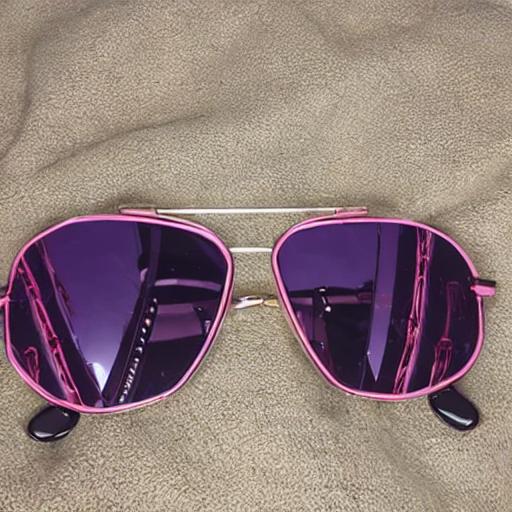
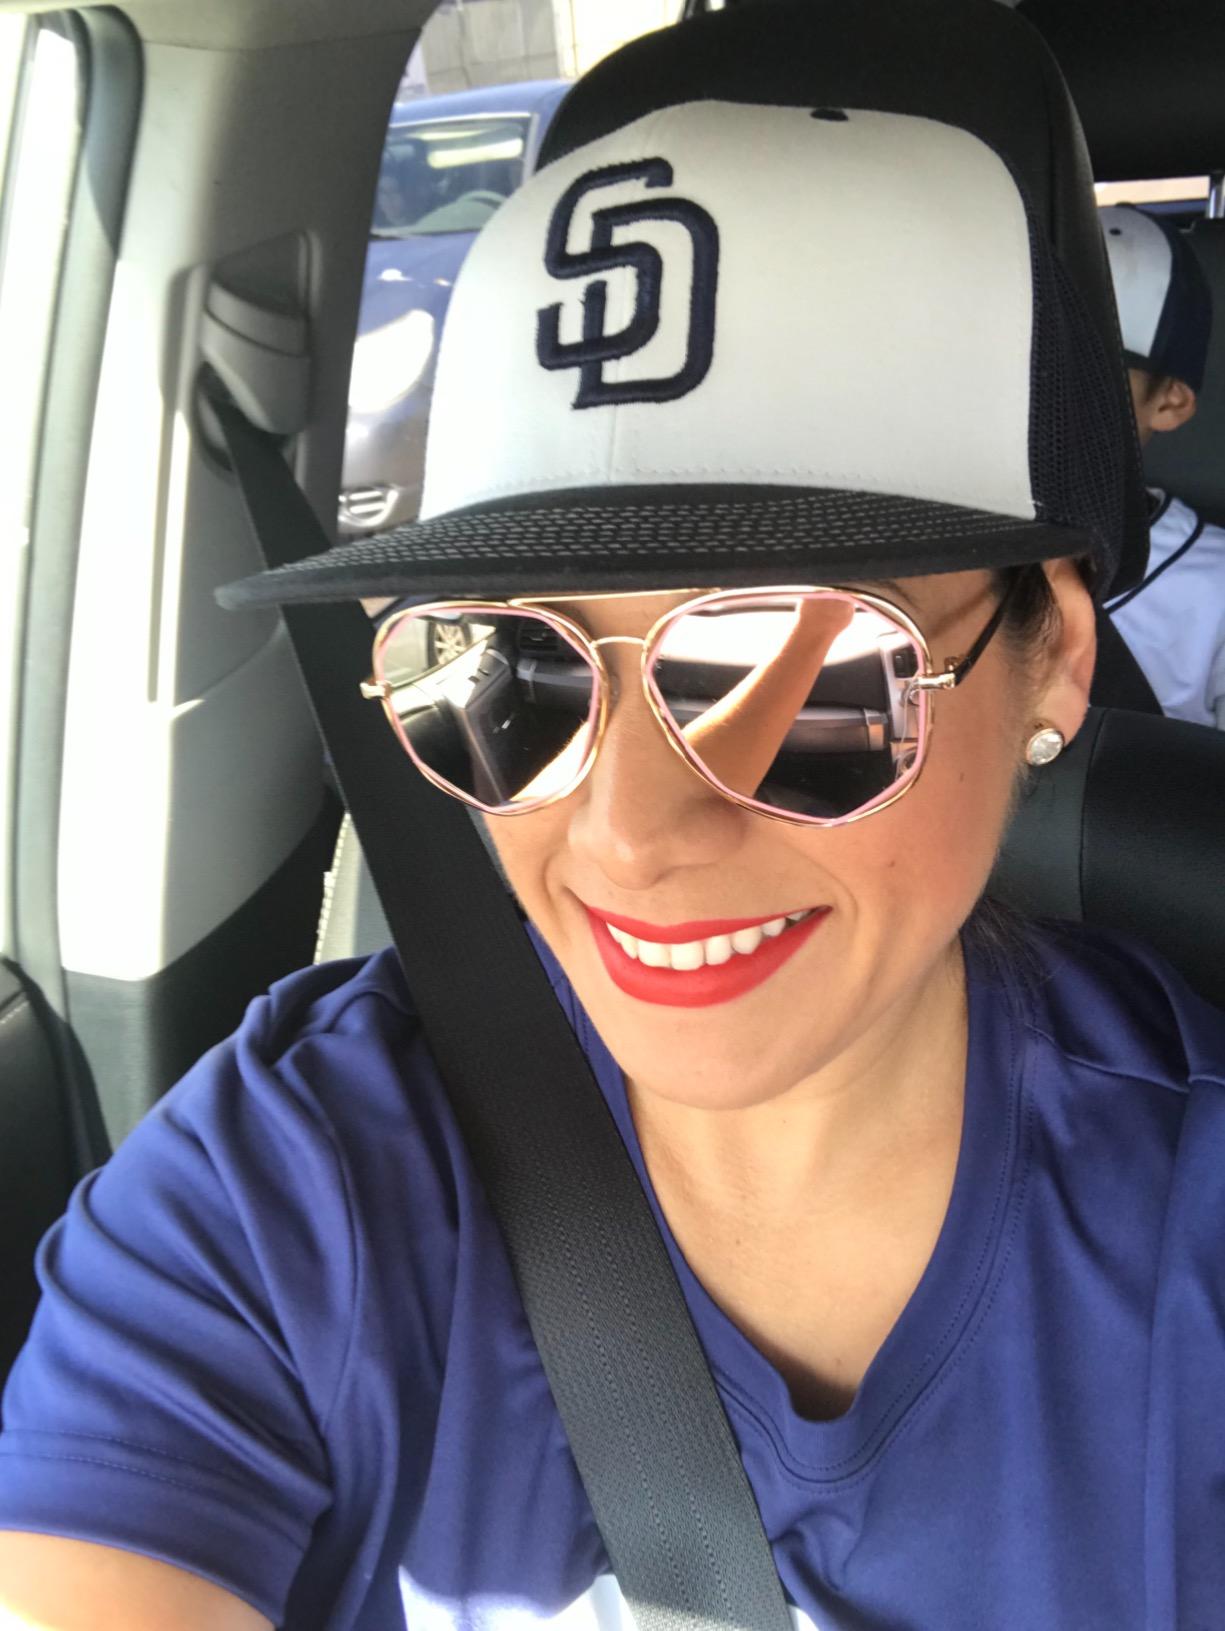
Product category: accessories_sunglasses
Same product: no